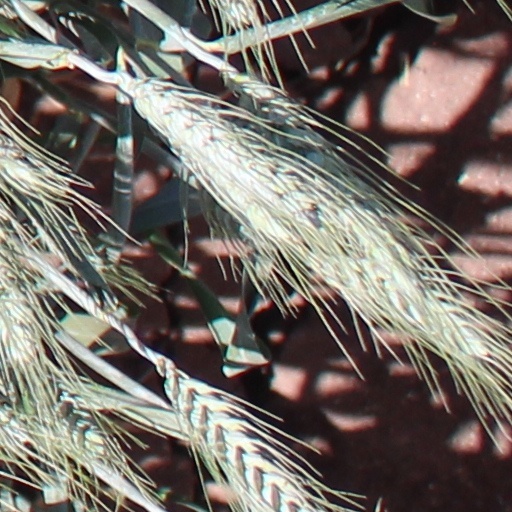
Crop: wheat